Ross Pearson

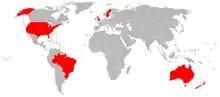
Countries where Ross Pearson has competed in as of August 2017

Pearson faced Dan Hooker on 11 June 2017 at UFC Fight Night 110. He lost the fight via knockout in the second round.